2013 Ontario Liberal Party leadership election

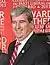
Glen Murray

A total of 1,857 delegates were elected from Ontario's 107 electoral districts (1,712), and from the Ontario Liberal Party's 18 youth and 8 women's clubs (141). The delegates were selected over the weekend of January 12–13, with 896 elected on January 12 from the 905 region and northern and eastern Ontario and 957 elected on January 13 from Toronto and southwestern Ontario. Most of these delegates elected were pledged to support one of the leadership candidates on the first ballot at the January 25 convention, while some were independents who could vote for whomever they chose at the convention. An additional 419 ex-officio delegates were eligible to vote at the convention by virtue of party and elected offices they have held.